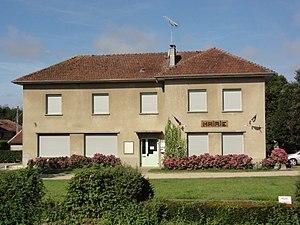
Couvonges (Meuse) mairie
Couvonges est une commune française située dans le département de la Meuse, en région Grand Est.